Doc Crandall

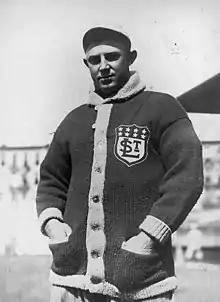
Crandall with the St. Louis Terriers in 1914

James Otis Crandall (October 8, 1887 – August 17, 1951) was an American right-handed pitcher and second baseman. He was the first player to be consistently used as a relief pitcher. Consequently, he was given the nickname Doc by Damon Runyon who said Crandall was "the physician of the pitching emergency". He played from 1908 to 1918, debuting with the New York Giants. He was traded to the St. Louis Cardinals in 1913, but made only two pinch-hitting appearances for them before being sold back to the Giants 13 days later. He also played for the St. Louis Terriers in the Federal League in 1914 and 1915, the St. Louis Browns in 1916, and for the Boston Braves in 1918. That same year he flirted with a no-hitter in the morning game of a double-header in Los Angeles against Salt Lake City of the Pacific Coast League. He carried the no-hitter into the 9th inning when, with two out, his outing was spoiled by Karl Crandall, his brother.